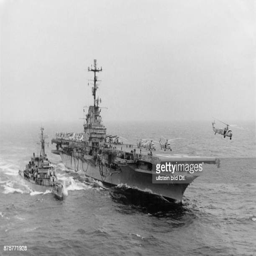
helicopters are taking off from the aircraft carrier on the left is a destroyer